Venice Marco Polo Airport

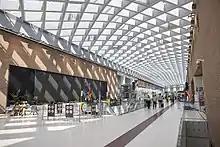
Terminal

The airport terminal has three floors: the ground floor for arrivals and the second floor for departures. The departure area has 70 check-in desks and has two airside lounges. The "Tintoretto Lounge" is for SkyTeam passengers and the "Marco Polo Room" is for all other passengers. The third floor of the terminal has offices for the operating company and airlines. The departure floor has separate areas for Schengen and non-Schengen flights.